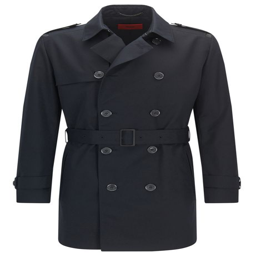
regular - fit trench coat in a technical blend